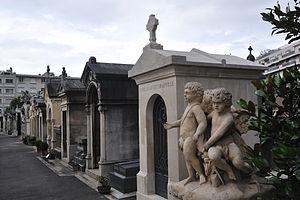
Cimetière de Neuilly-sur-Seine, Hauts-de-Seine, France